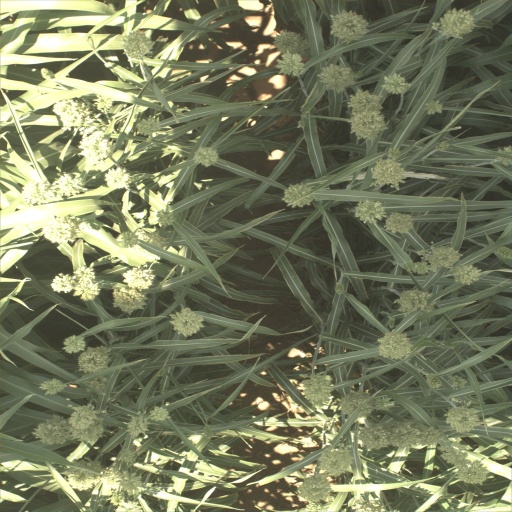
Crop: sorghum